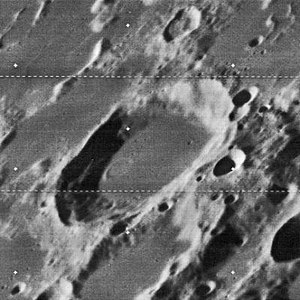
Dubyago (månekrater)
Dubyago er et nedslagskrater på Månen. Det befinder sig ved den østlige rand af Månens forside og ses i betydelig perspektivisk forkortning fra Jorden. Det er opkaldt efter den russiske astronom Dmitrij Ivanovitj Dubyago og den sovjettiske astronom Alexander Dmitrievitj. Dubyago.